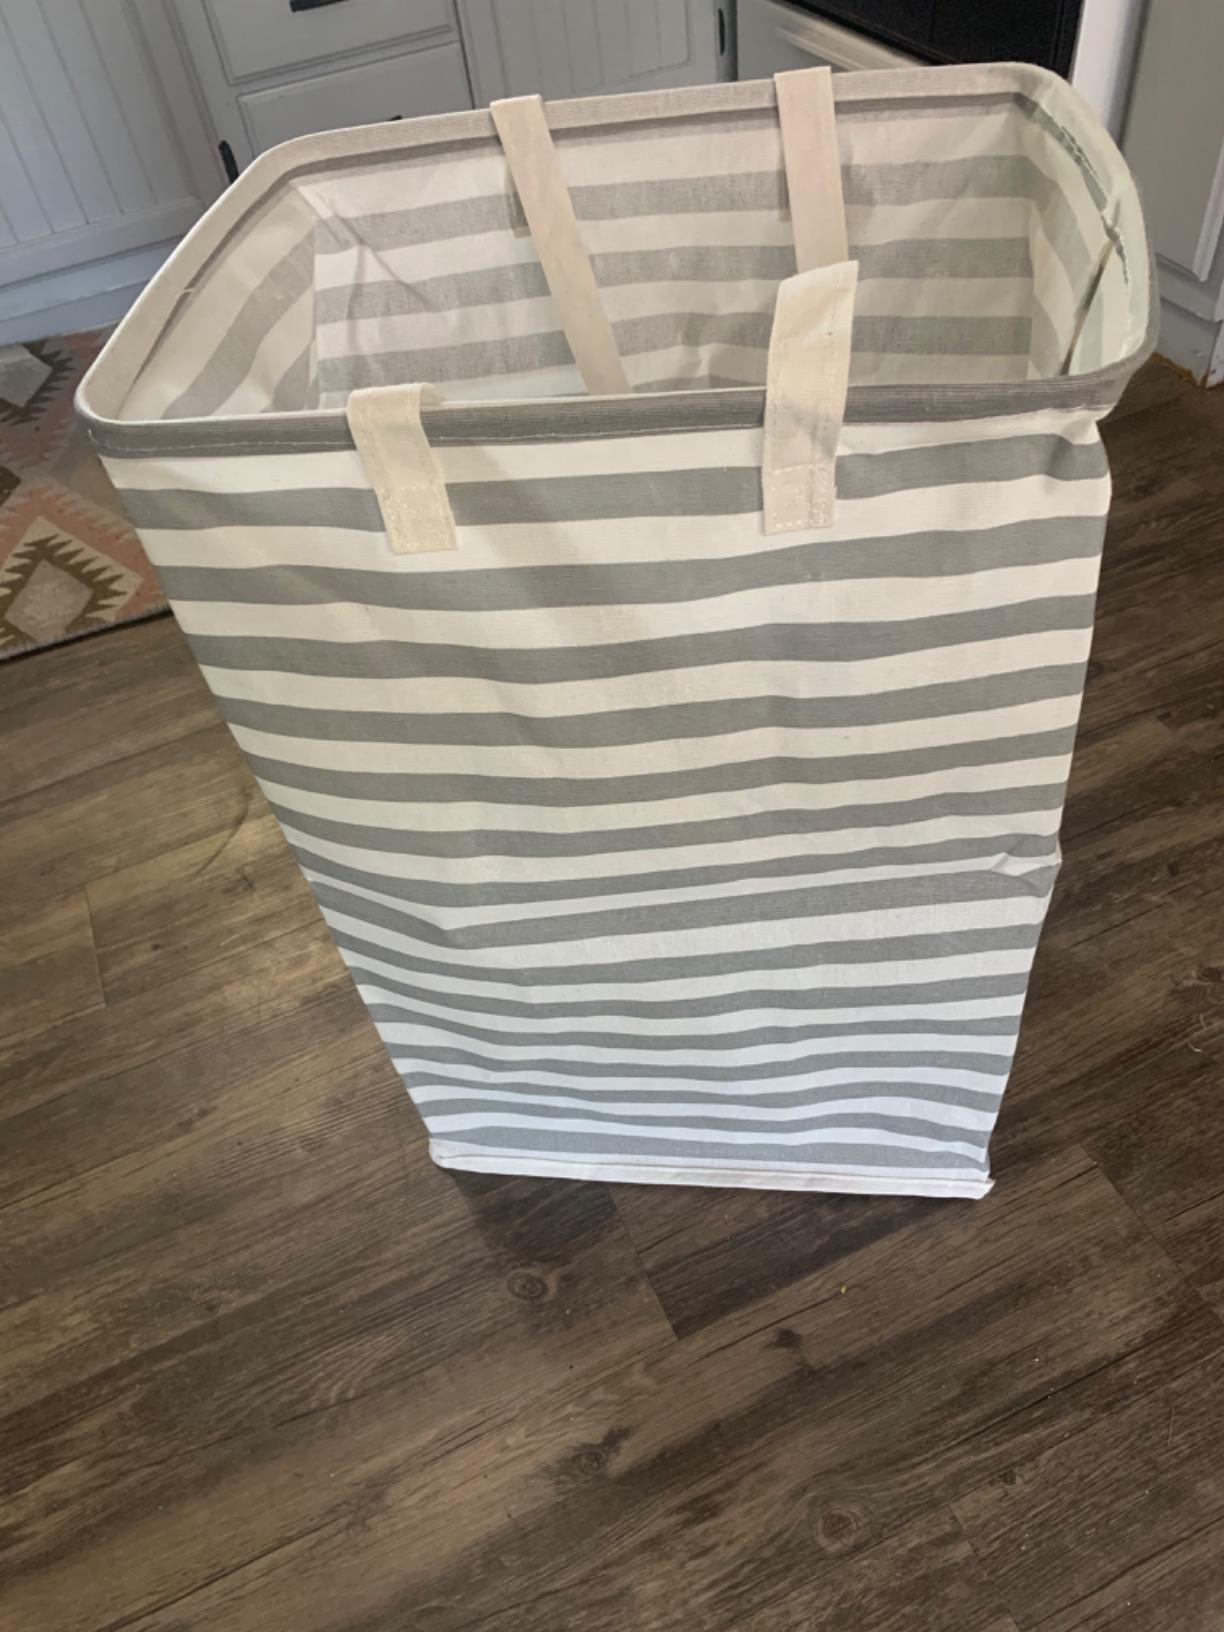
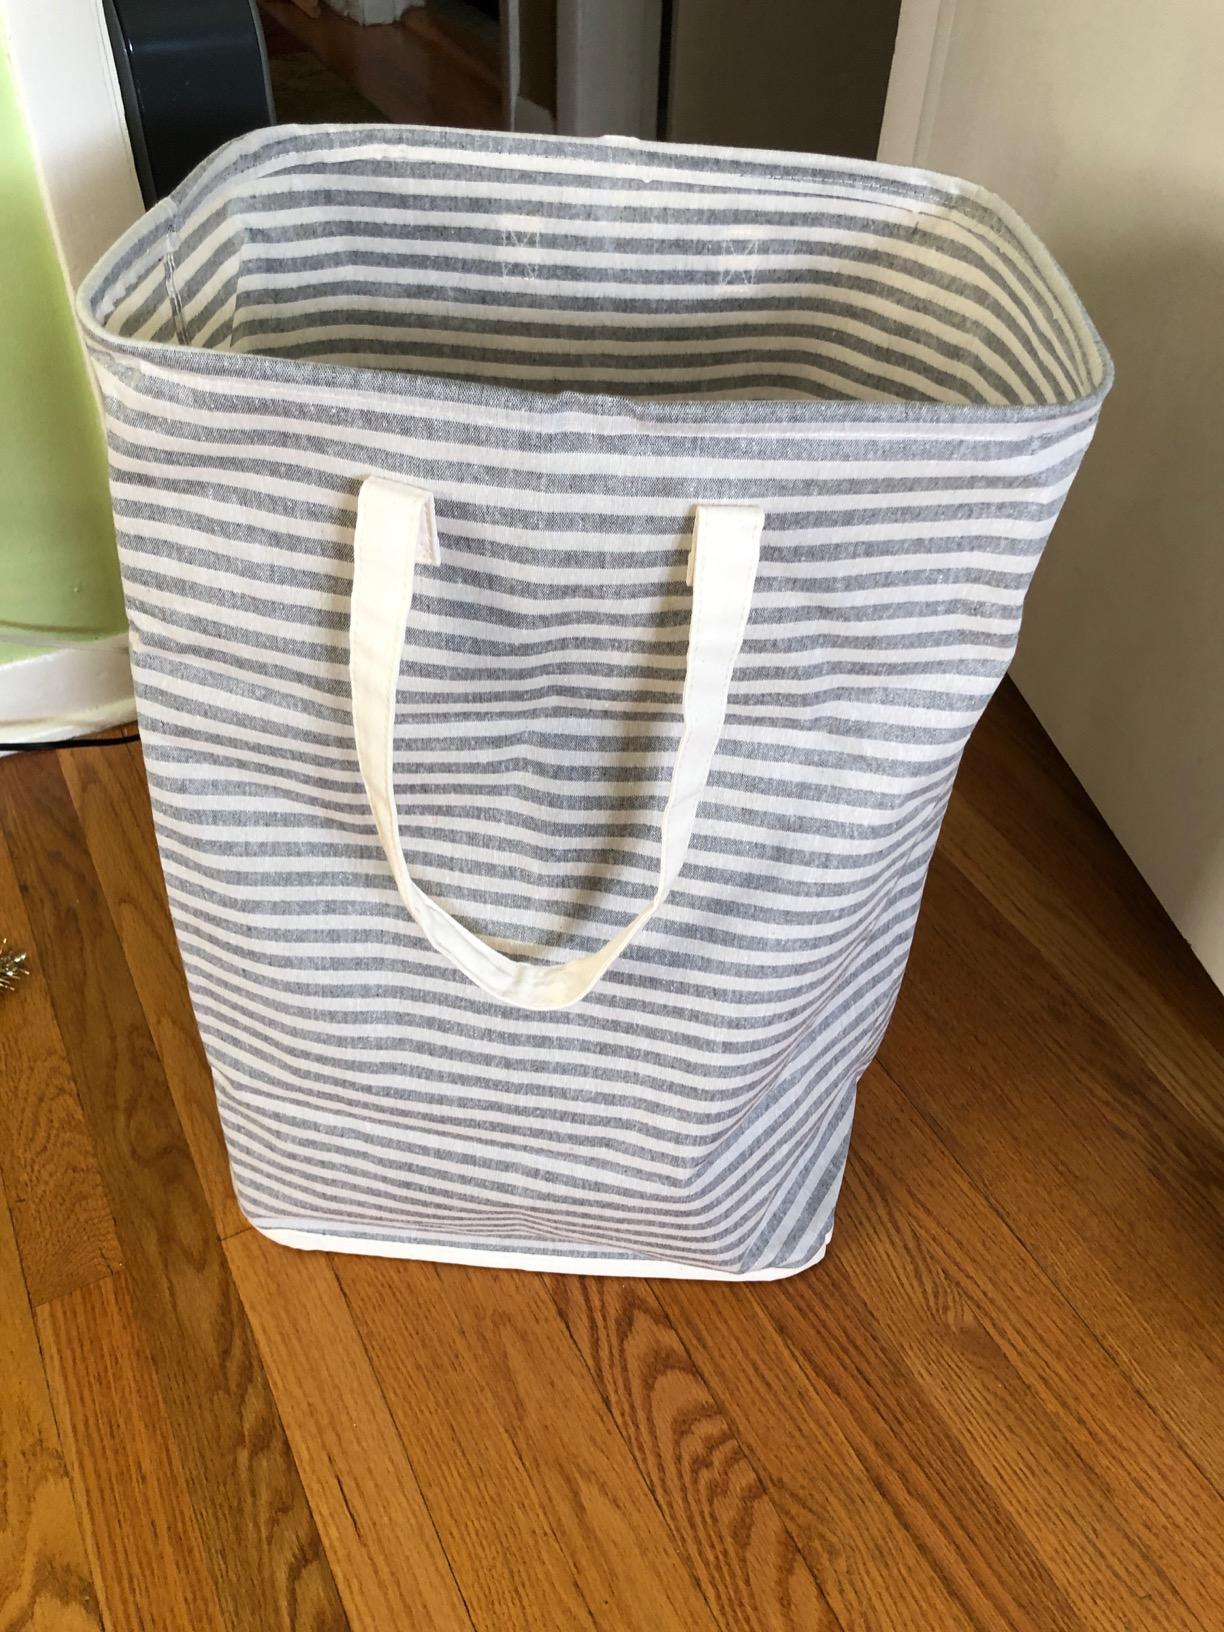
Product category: items_hamper
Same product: no